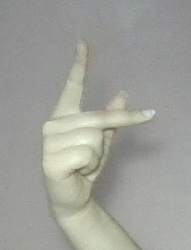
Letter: dha